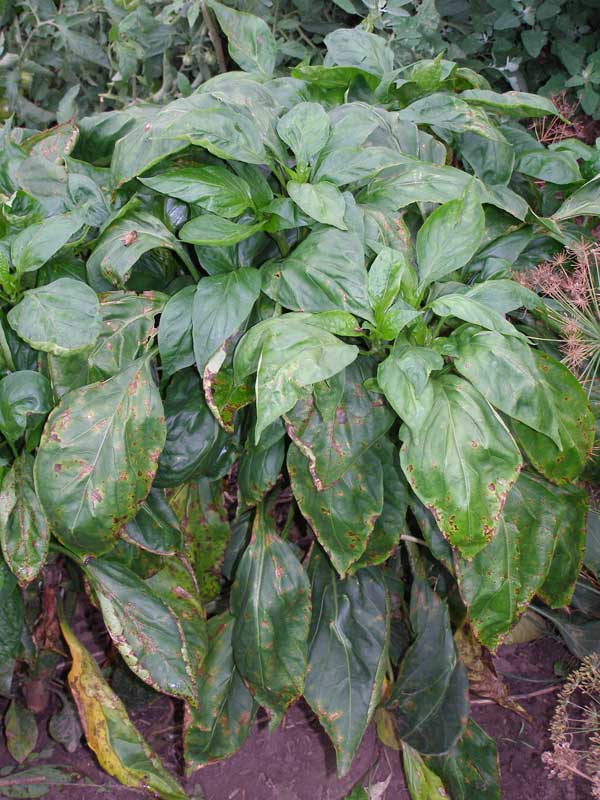
Labels: Bell_pepper leaf spot, Bell_pepper leaf spot, Bell_pepper leaf spot, Bell_pepper leaf spot, Bell_pepper leaf spot, Bell_pepper leaf spot, Bell_pepper leaf spot, Bell_pepper leaf spot, Bell_pepper leaf spot